PowerPC 970

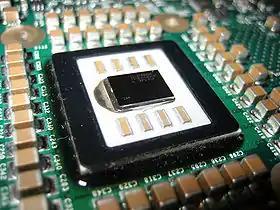
PowerPC 970FX processor

The PowerPC 970 is a single core derivative of the POWER4 and can process both 32-bit and 64-bit PowerPC instructions natively. It has a hardware prefetch unit and a three way branch prediction unit.